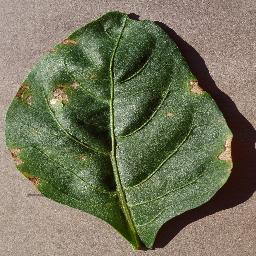
Label: Pepper,_bell___Bacterial_spot